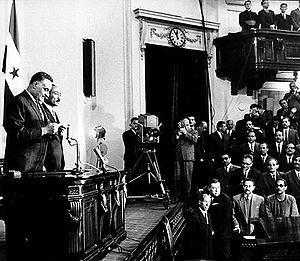
Gamal Abdel Nasser Hussein, né le 15 janvier 1918 à Alexandrie et mort le 28 septembre 1970 au Caire, est un homme d'État égyptien. Il fut le second président de la République d'Égypte de 1956 à sa mort. Après une carrière militaire, il organisa en 1952 le renversement de la monarchie et accéda au pouvoir. À la tête de l'Égypte, il mena une politique socialiste et panarabe appelée nassérisme. Il est aujourd'hui considéré comme l'un des dirigeants les plus influents du XXᵉ siècle.